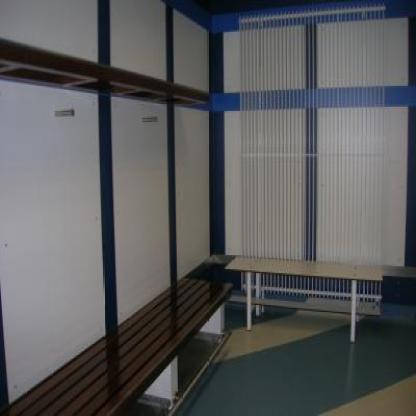
Scene: Indoor